Occupation of Smyrna

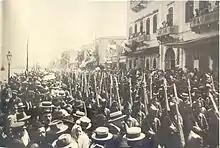
Greek troops marching on İzmir's coastal street, May 1919.

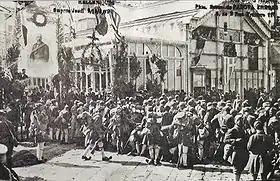
Greek soldiers taking their posts, May 1919.

On 14 May 1919, the Greek mission in Smyrna read a statement announcing that Greek troops would be arriving the next day in the city. Smith reports that this news was "received with great emotion" by the Greek population of the city while thousands of Turkish residents gathered in the hill that night lighting fires and beating drums in protest. The same night, thousands of Turkish prisoners were released from a prison with the complicity of the Ottoman and Italian commanders in charge of the prison.